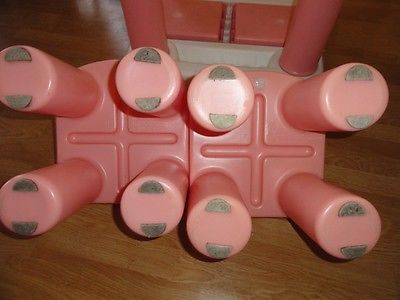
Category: table